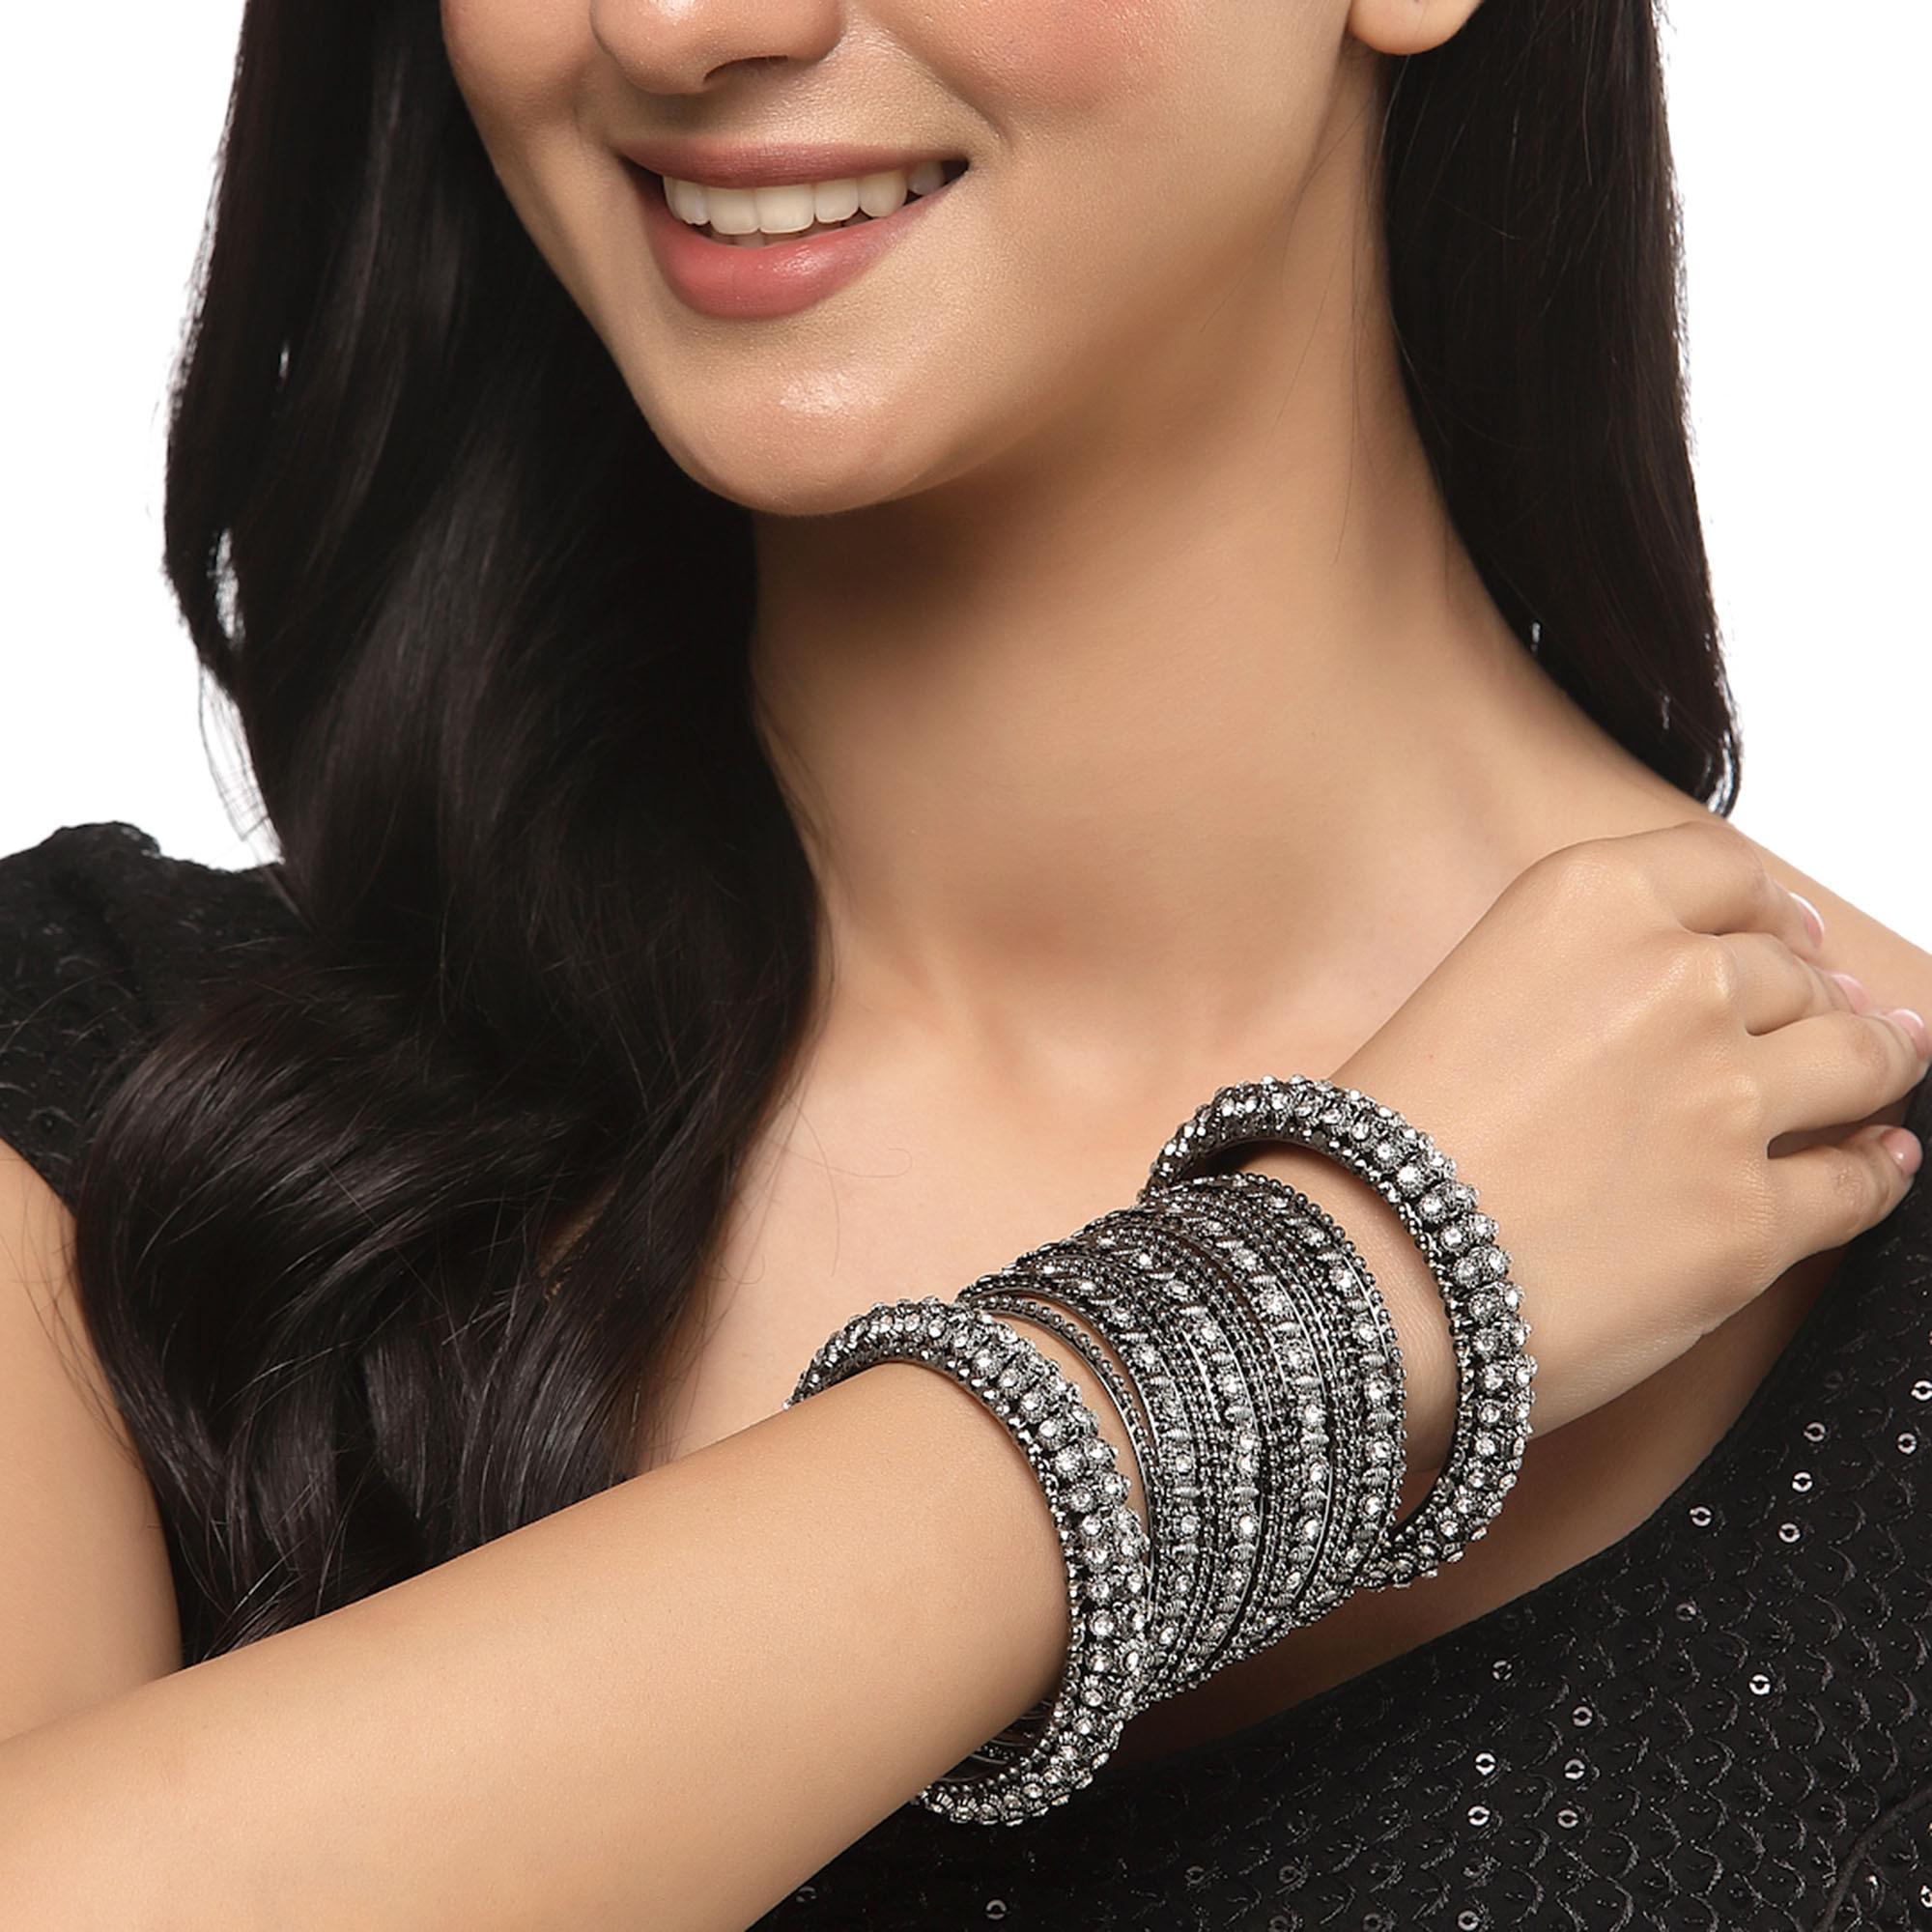
 Zeneme Silver-Plated Oxidised Metallic, White Artificial Stones Studded Bangles Jewellery Set For Girls And Women (Set Of 6)
Type: Bangles
Brand: Zeneme
Price: Rs. 469
 Stylish party wear bangles - zeneme fashion jewellery presents these stylish bangles which are suitable for all occasions office wear, wedding and party wear. The colour complements all outfits and may be worn as a statement piece to any occasion. The designer artificial jewellery at zeneme is available in various designs and patterns like floral design, heart shape design, dancing peacock, crystal design and many more. The imitation designer jewellery that will go with your outfit and style up your fashion statement with variable designs and patterns to give you charming and elegant look is available at zeneme. Zeneme has huge collection of designer imitation jewellery like american diamond jewellery collection, gold plated jewellery collection, temple jewellery collection, valentine collection, jewellery combos and many more.
Features: What you get - set of 6 oxidised silver-plated black toned bangles has white artificial stones studded, secured with slip-on closure. ,Luxury gifting idea - give a meaningful and luxurious gift with zeneme jewellery.,Material craftsmanship - finest quality stones and environmentally friendly nonprecious metals are used for making the jewelry set.,Jewellery care - keep the jewellery away from direct heat, water, perfumes, deodorants and other strong chemicals as they may react with the metal or plating.,Nickel free and lead free as per international standards that makes it very skin friendly.,The plating is non-allergic and safe for all environments. . Dimensions - bangle size 2.4 - diameter - 5.715 cm, circumference - 17.9324 cm bangle size 2.6 - diameter - 6.0325 cm, circumference - 18.9484 cm bangle size 2.8 - diameter - 6.35 cm, circumfere,Store the jewellry when not in use in a storage box or a cloth pouch to retain its shine.,It is safe for wearing for long hours. Exquisite handwork is required since some crystals are too small to pick my fingers, really hard and time-consuming.
Included: Set Of 6 X Artificial Stones Studded Bangles Jewellery Set